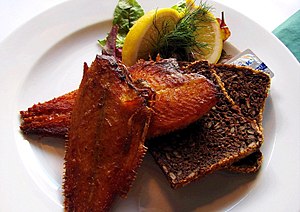
Bakskuld
Bakskuld med rugbrød, citron, dild og smør.
Bakskuld er en saltet, tørret og røget fladfisk. Den moderne version er koldrøget og dermed mere vandholdig, mens den traditionelle oprindelige version er en meget tør og langtidsholdbar fisk.